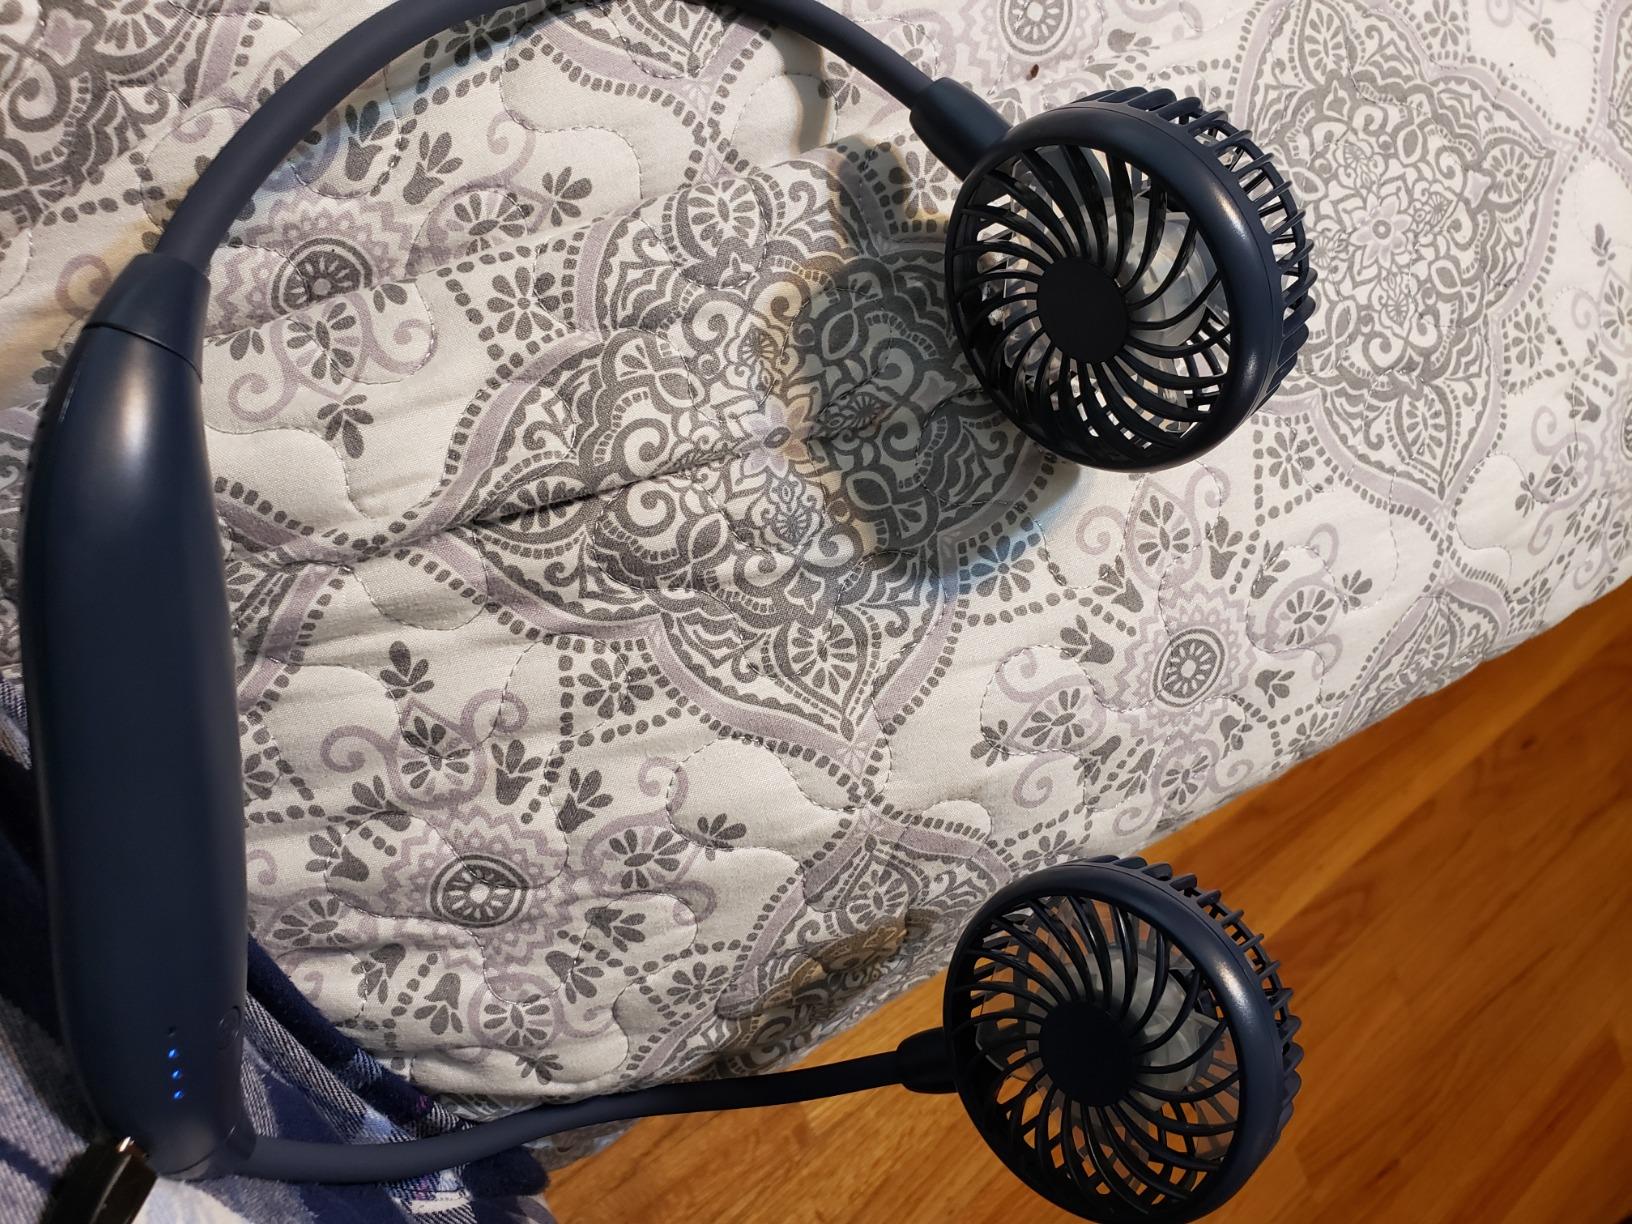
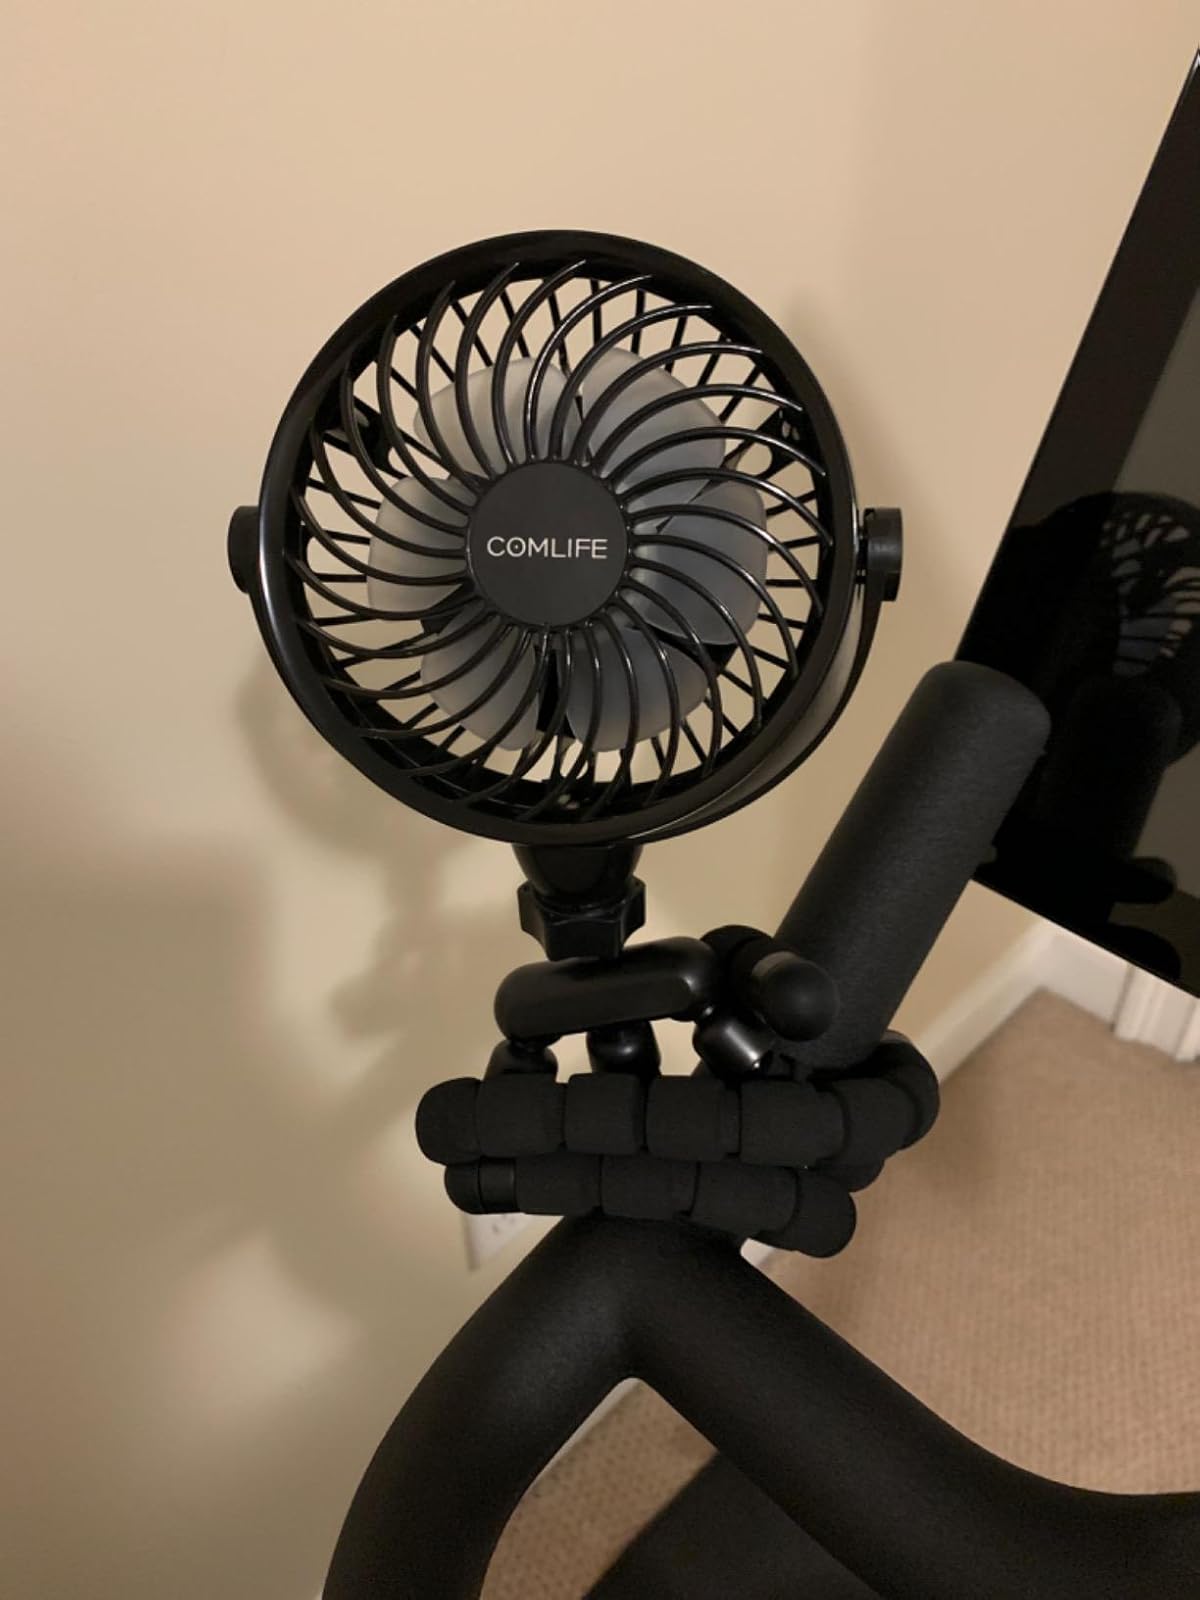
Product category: fan
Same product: no